Michael Bublé

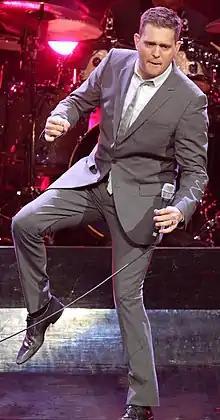
Bublé performing in February 2011

His fourth studio album, "Crazy Love", was set to be released by 143/Reprise Records on October 13, 2009. However, an early release in the United States happened on October 9, 2009, in which Bublé appeared on "Oprah" that same day and performed the album's first single "Haven't Met You Yet". The album was also promoted in an interview with George Stroumboulopoulos on "The Hour" on October 17, 2009, and on the December 22, 2009, episode of "The Glenn Beck Program".